Bas 60

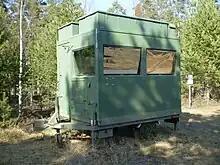
"TLF"-cart

To complement the ordinary Bas 60 bases, "reservvägbaser" (road runways) were built to act as a backup alternative. Selected sections of public roads that were suitable for the purpose were widened to give enough space for aircraft to take-off and land. The typical dimensions for a "reservvägbas" (road runway) was in length and in width. One or two runway aprons were built near each end of the runway. About 30 road runways were built, primarily in the southern and eastern parts of Sweden. Usage of the road runways were limited by adverse light and weather conditions, which is why they were primarily considered a backup alternative. Utilizing a road runway required relocating units and resources from an ordinary base, and certain field works around the runway were often necessary before it could be used.